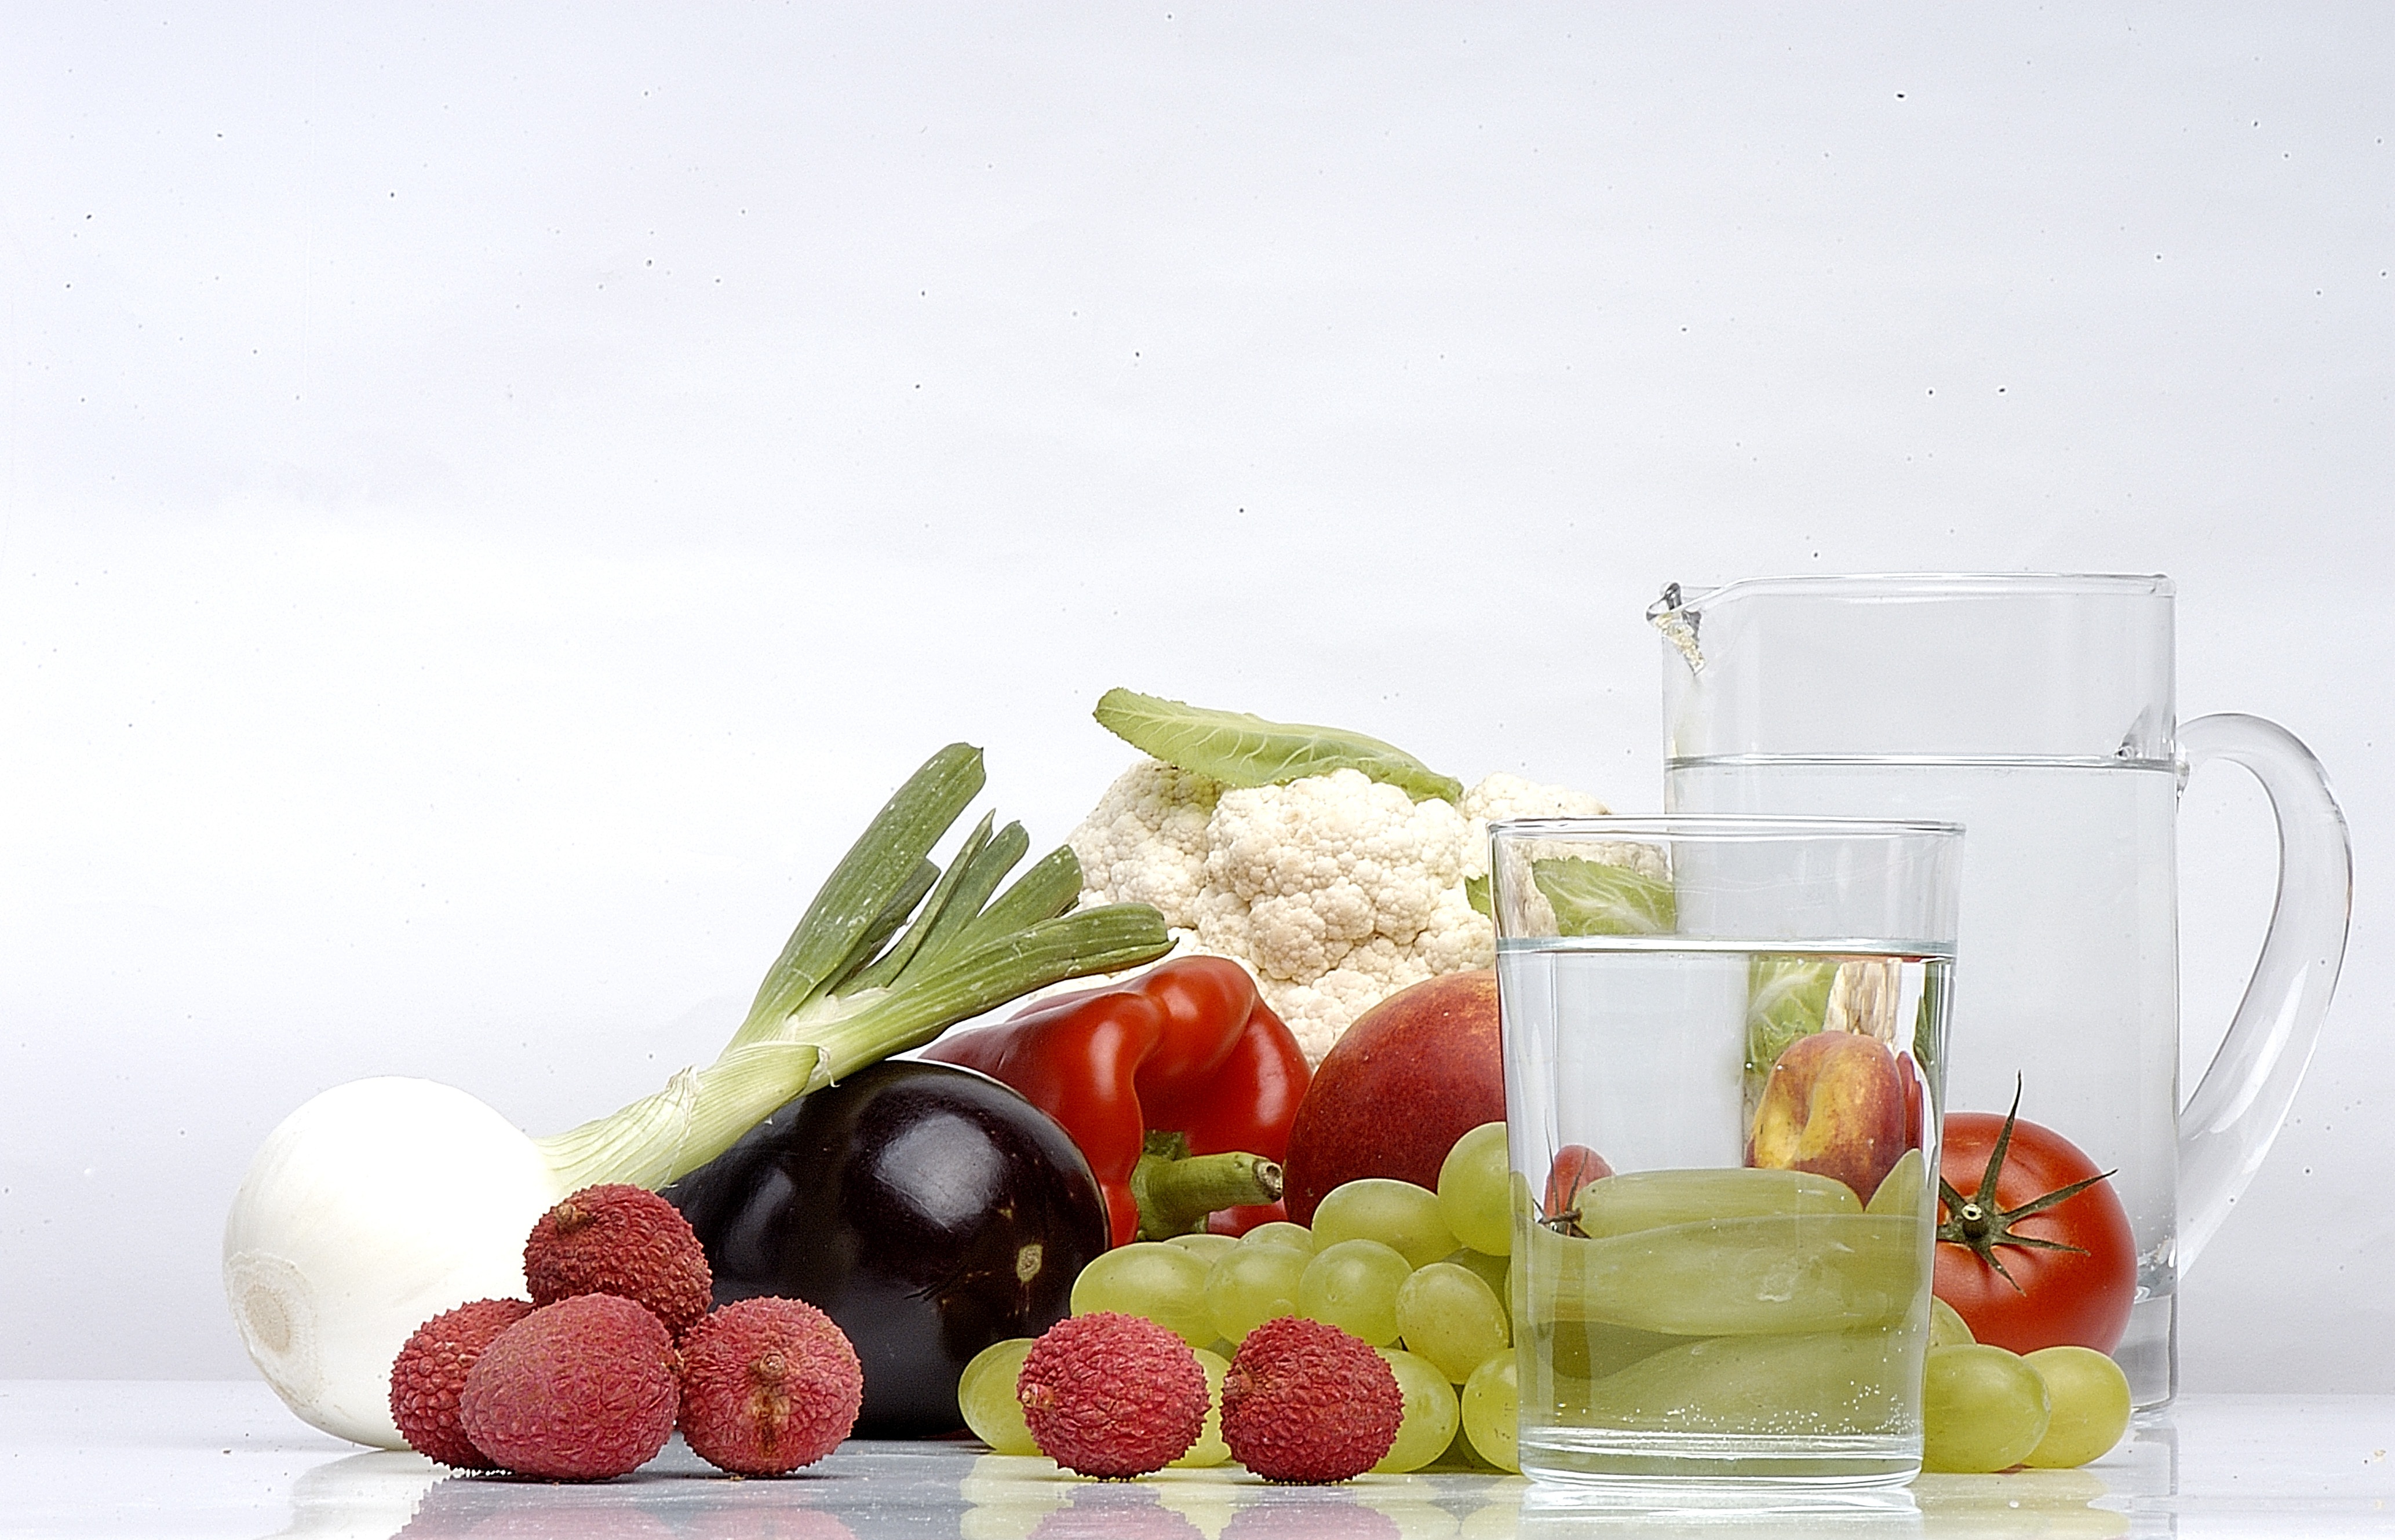
water, fruit, glass, summer, dish, meal, food, pepper, produce, vegetable, kitchen, breakfast, still life, onion, painting, tomato, nutrition, bless you, eggplant, ecological